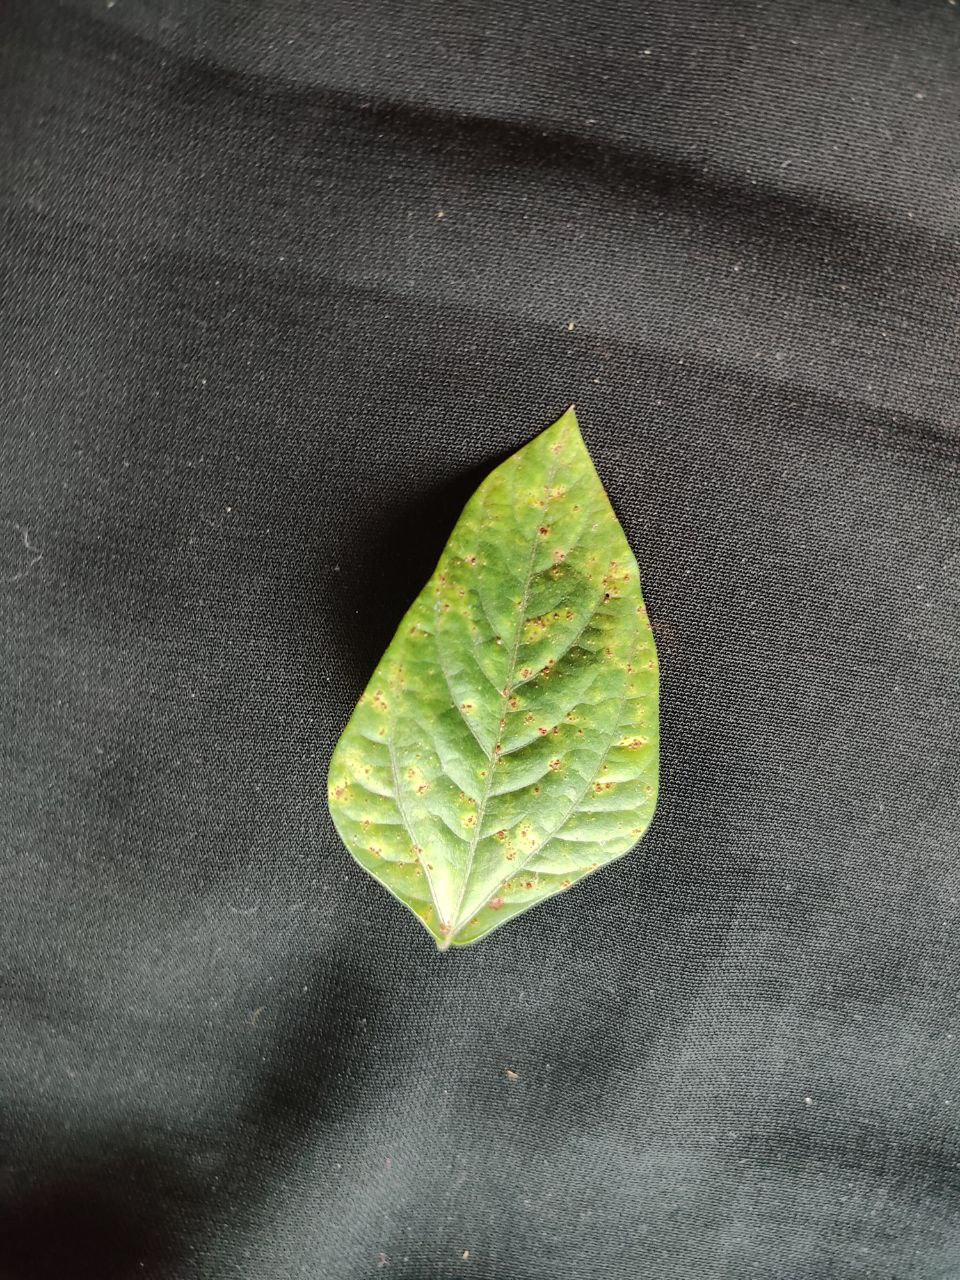
Crop: cowpea
Leaf condition: Septoria leaf spot